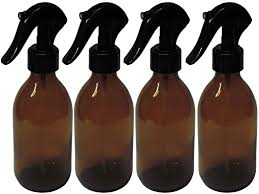
Label: glass